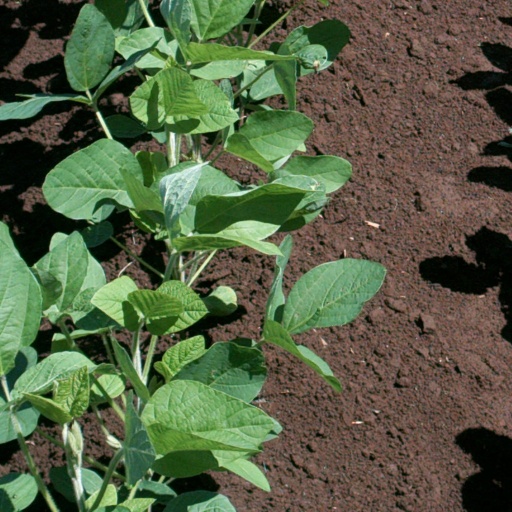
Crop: soybean